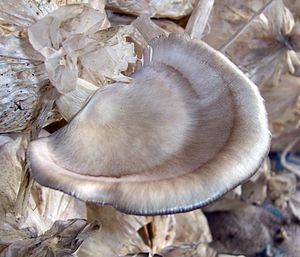
Les Pleurotaceae sont une famille de champignons du clade II Plutéoïde de l'ordre des agaricales.